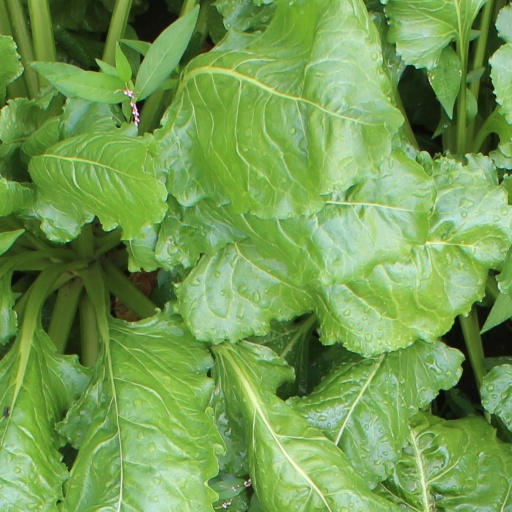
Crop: sugar beet